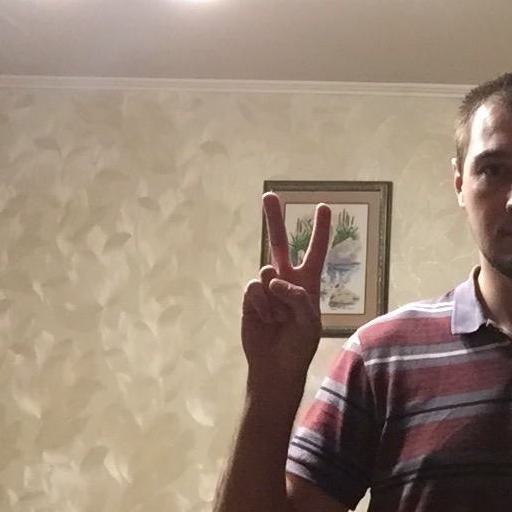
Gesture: peace